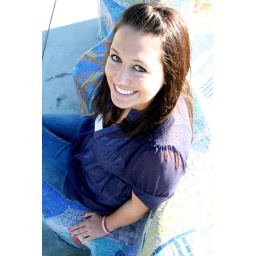
the girl in blue